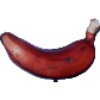
Label: Banana Red 1